Palasinaz Lakes

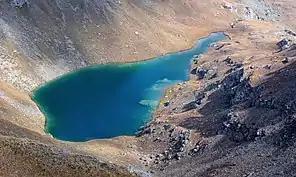

This area consists of several lakes, all of which were formed through glacial excavation: "Lac Long" (located below the Bussola Pass, French for "Long lake"); "Lac Potcha", which is located at the foot of the Palasinaz hill. The view from the "Lac Potcha" is wider than the view from the other lakes due to its higher altitude; "Lac du Couloir" (French of "Corridor Lake"), whose waters, together with those of "Lac Vert" (French for "Green Lake"), flow into the "Lac de la Bataille" (French for "Lake of the Battle"). This last lake is the largest of the group and is characterized by a trapezoidal shape and a large promontory that almost divides the entire lake in two. The "Lac du Couloir" is located in a small glacial excavation basin.